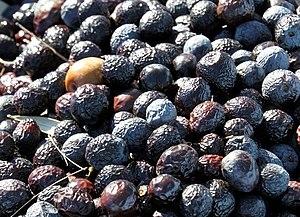
Olives de la variété tanche
La Tanche est une variété d'olives spécifique à la région Nyonsaise. Cette variété jouit depuis 1994 d'une AOC.